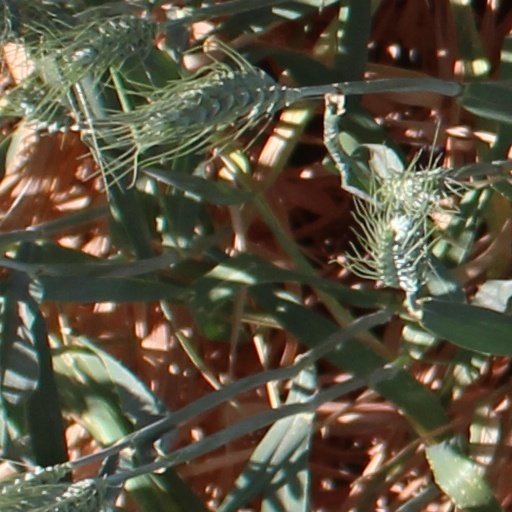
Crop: wheat